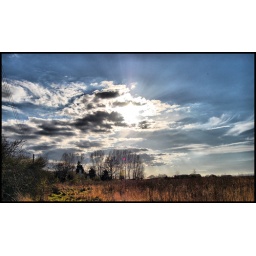
sky over a field behing the fox covert